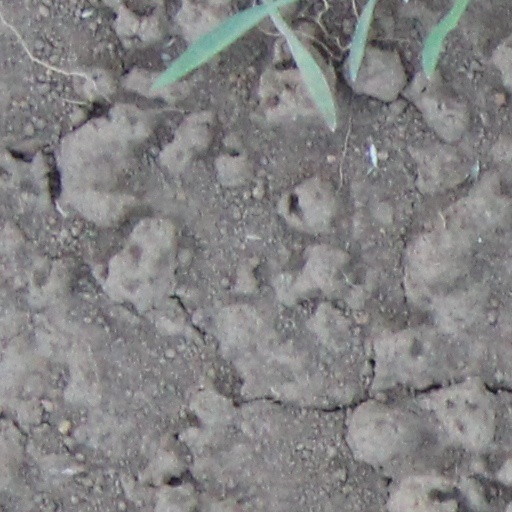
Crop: wheat